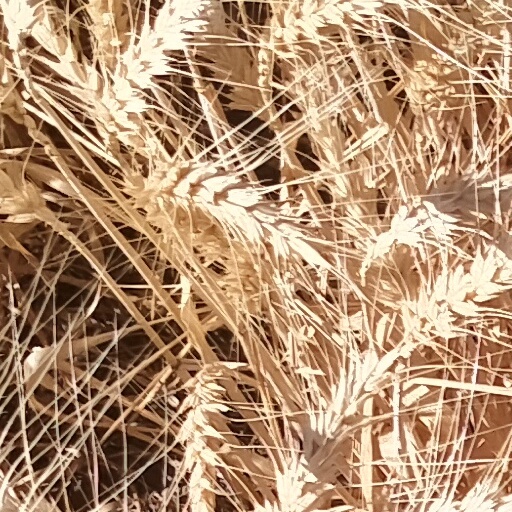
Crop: wheat